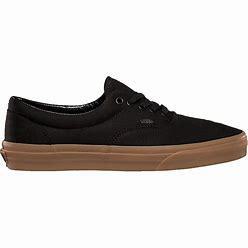
Brand: Vans
Model: Era Skate